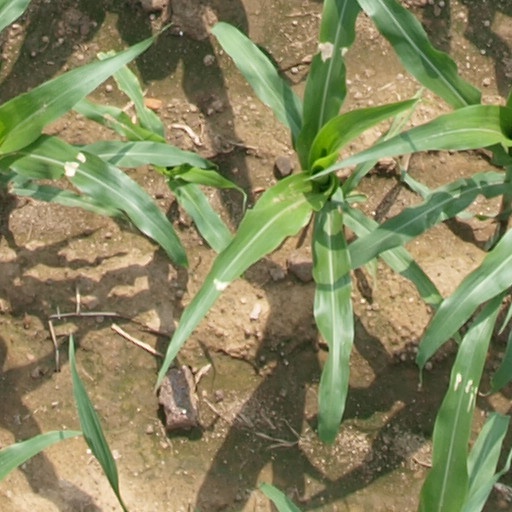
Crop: maize; corn